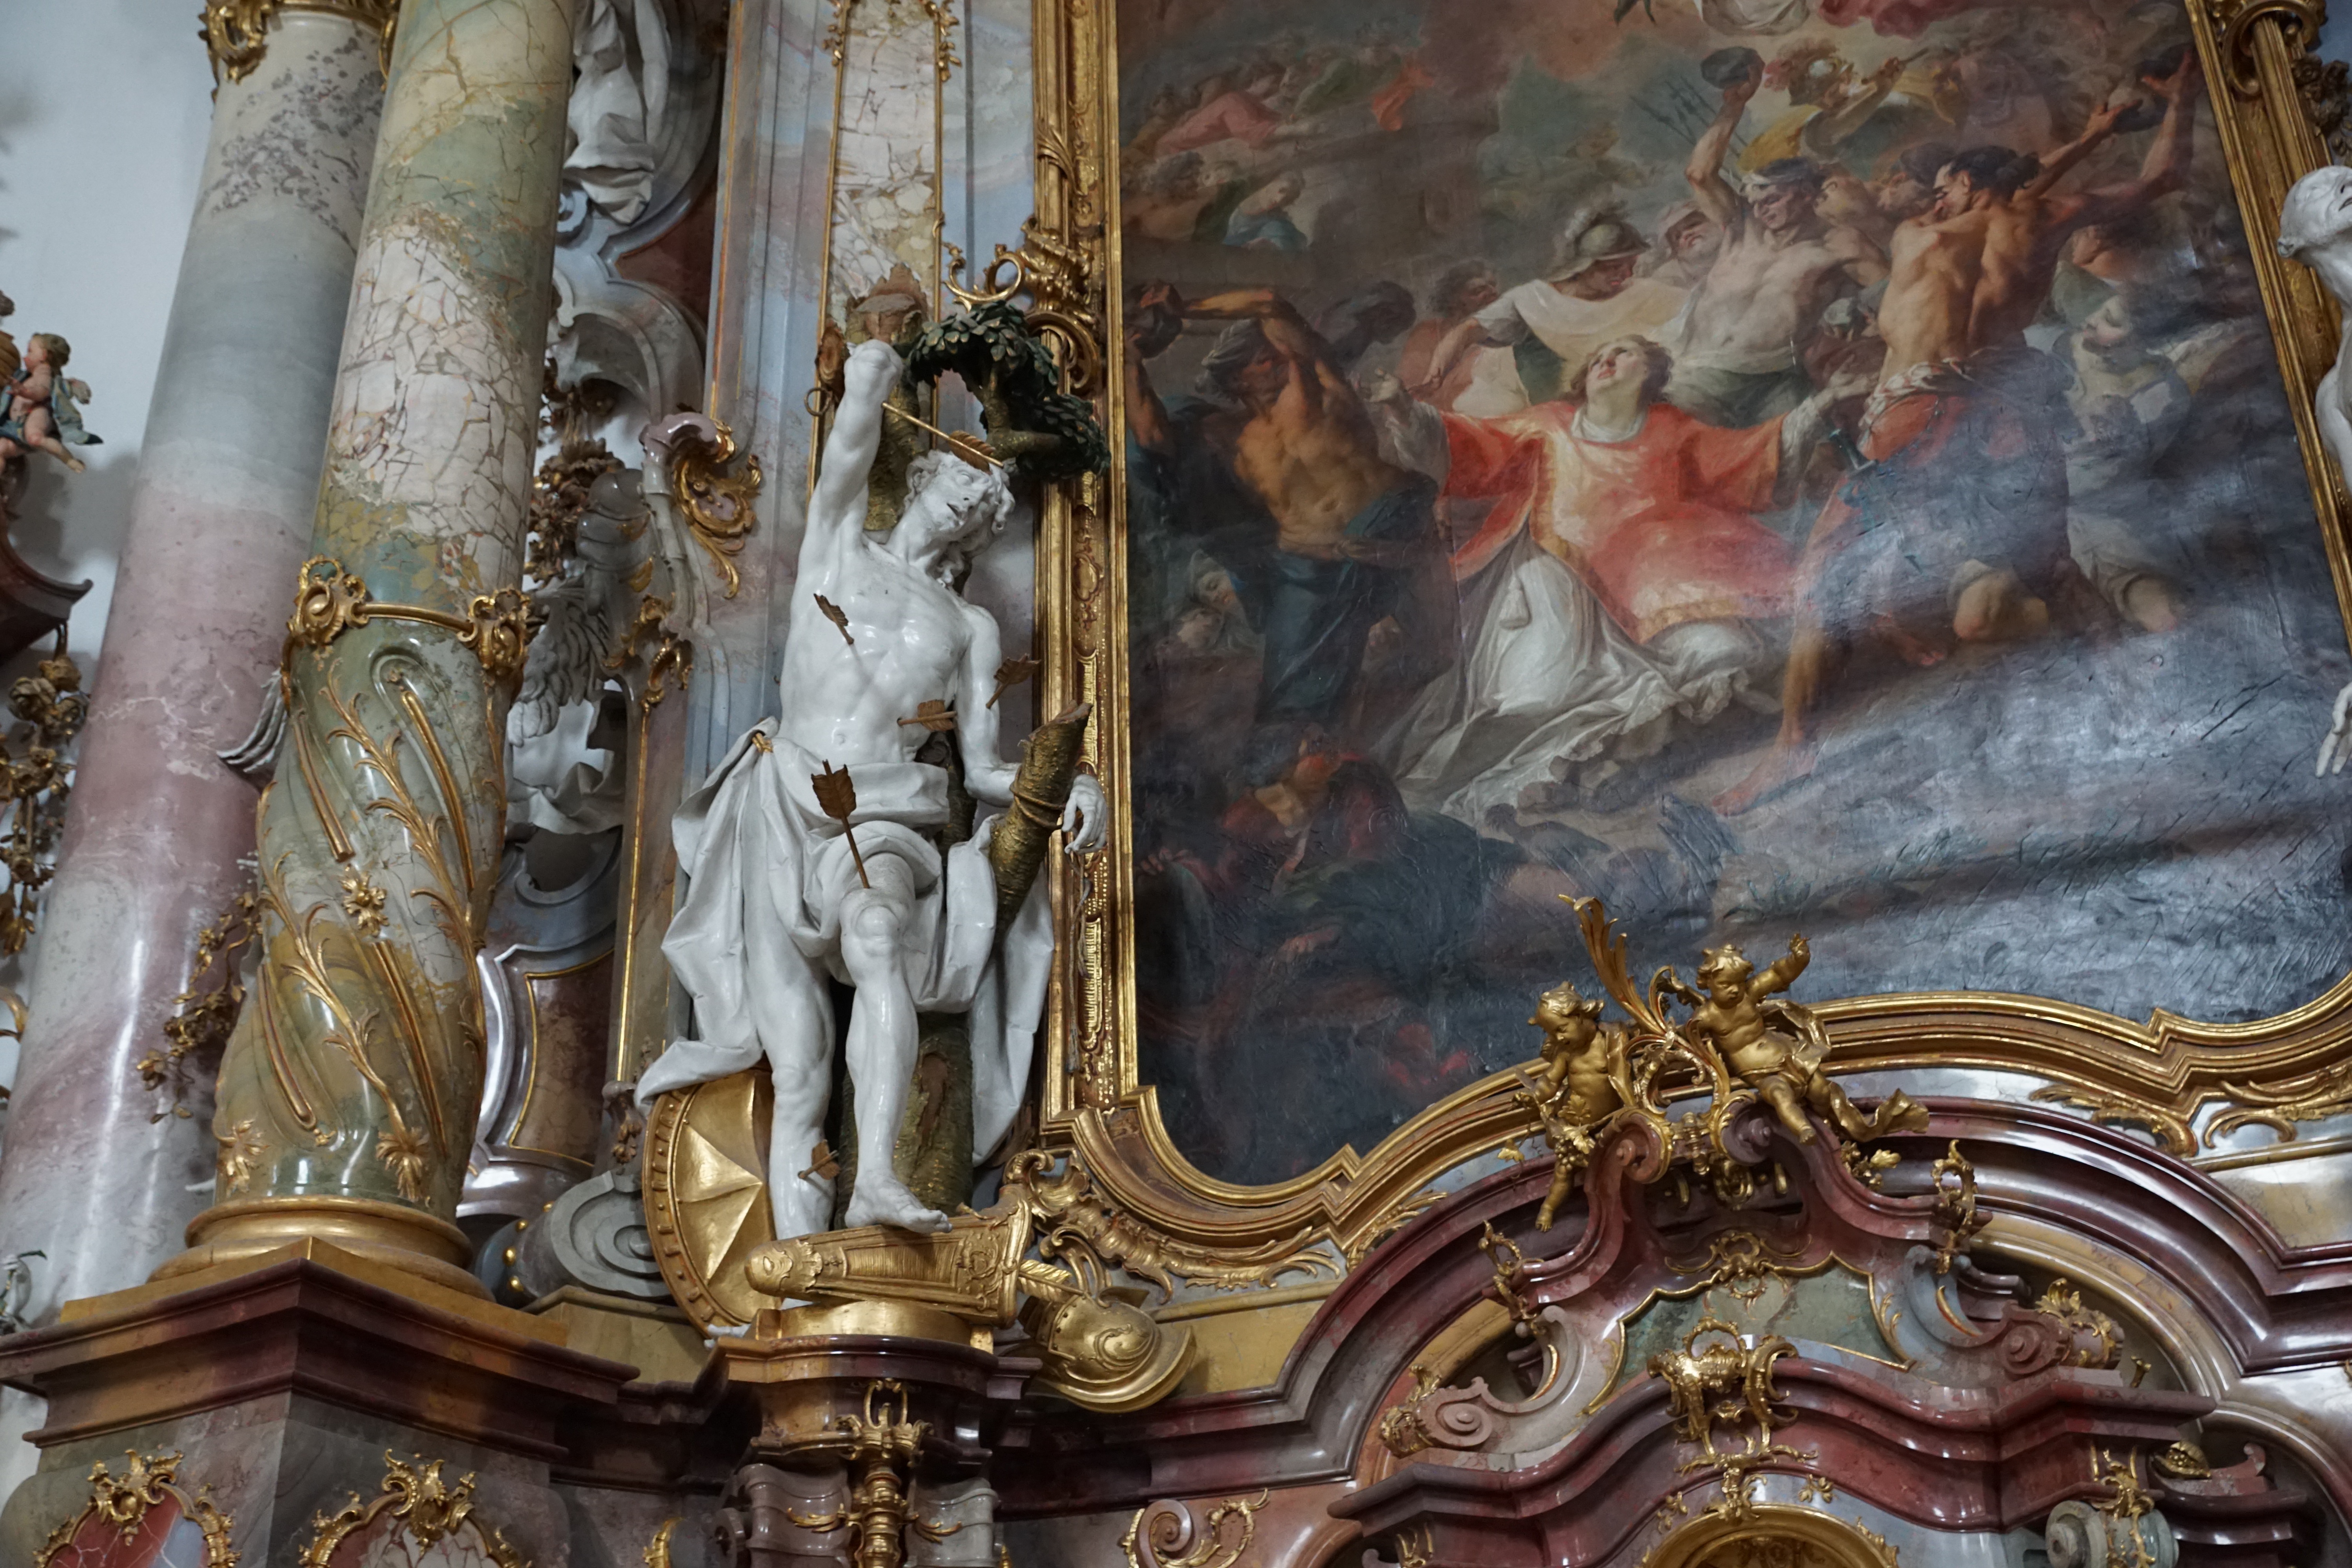
building, religion, church, art, carving, baroque, zwiefalten, ancient history